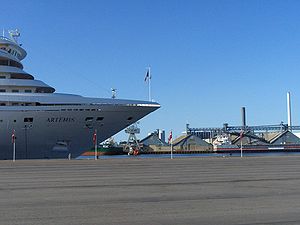
Kalundborg Havn
Krydstogtskib i Kalundborg Havn
Kalundborg Havn er en havn i Kalundborg og en af Danmarks største havne, med en årlig godsomsætning på mere end 3,5 mio. tons.